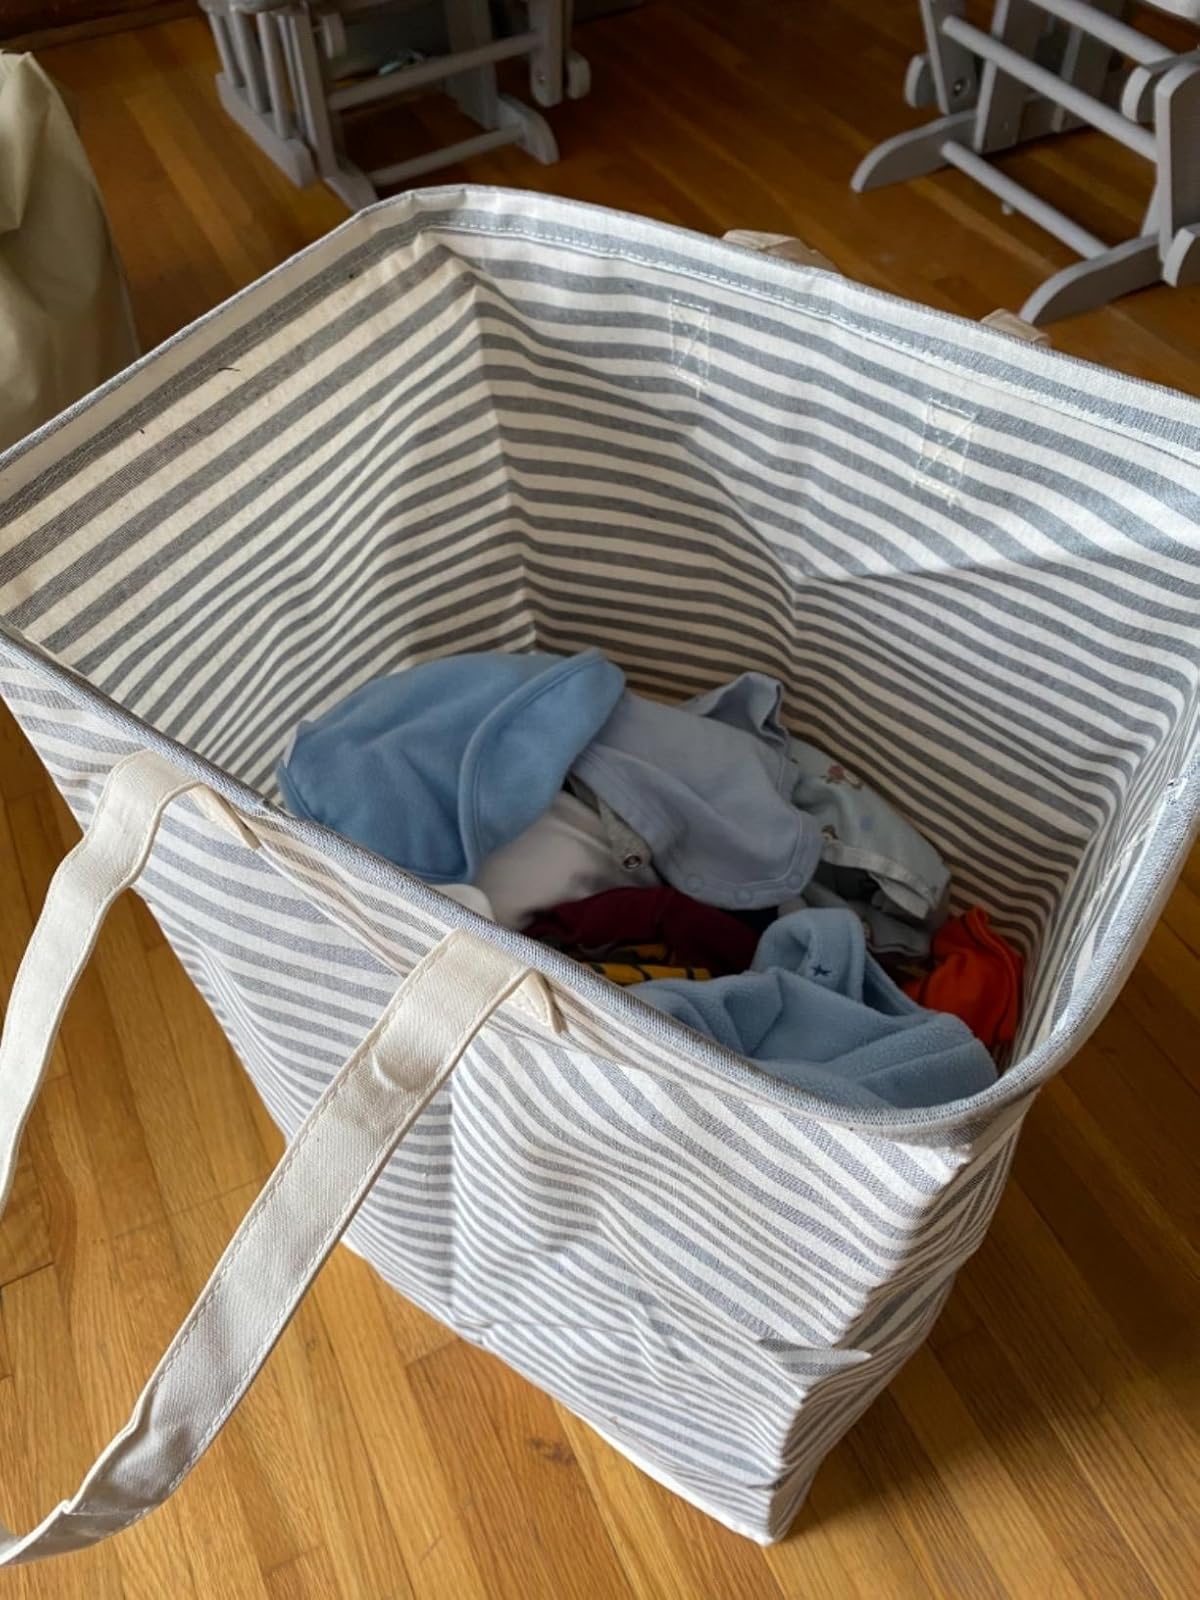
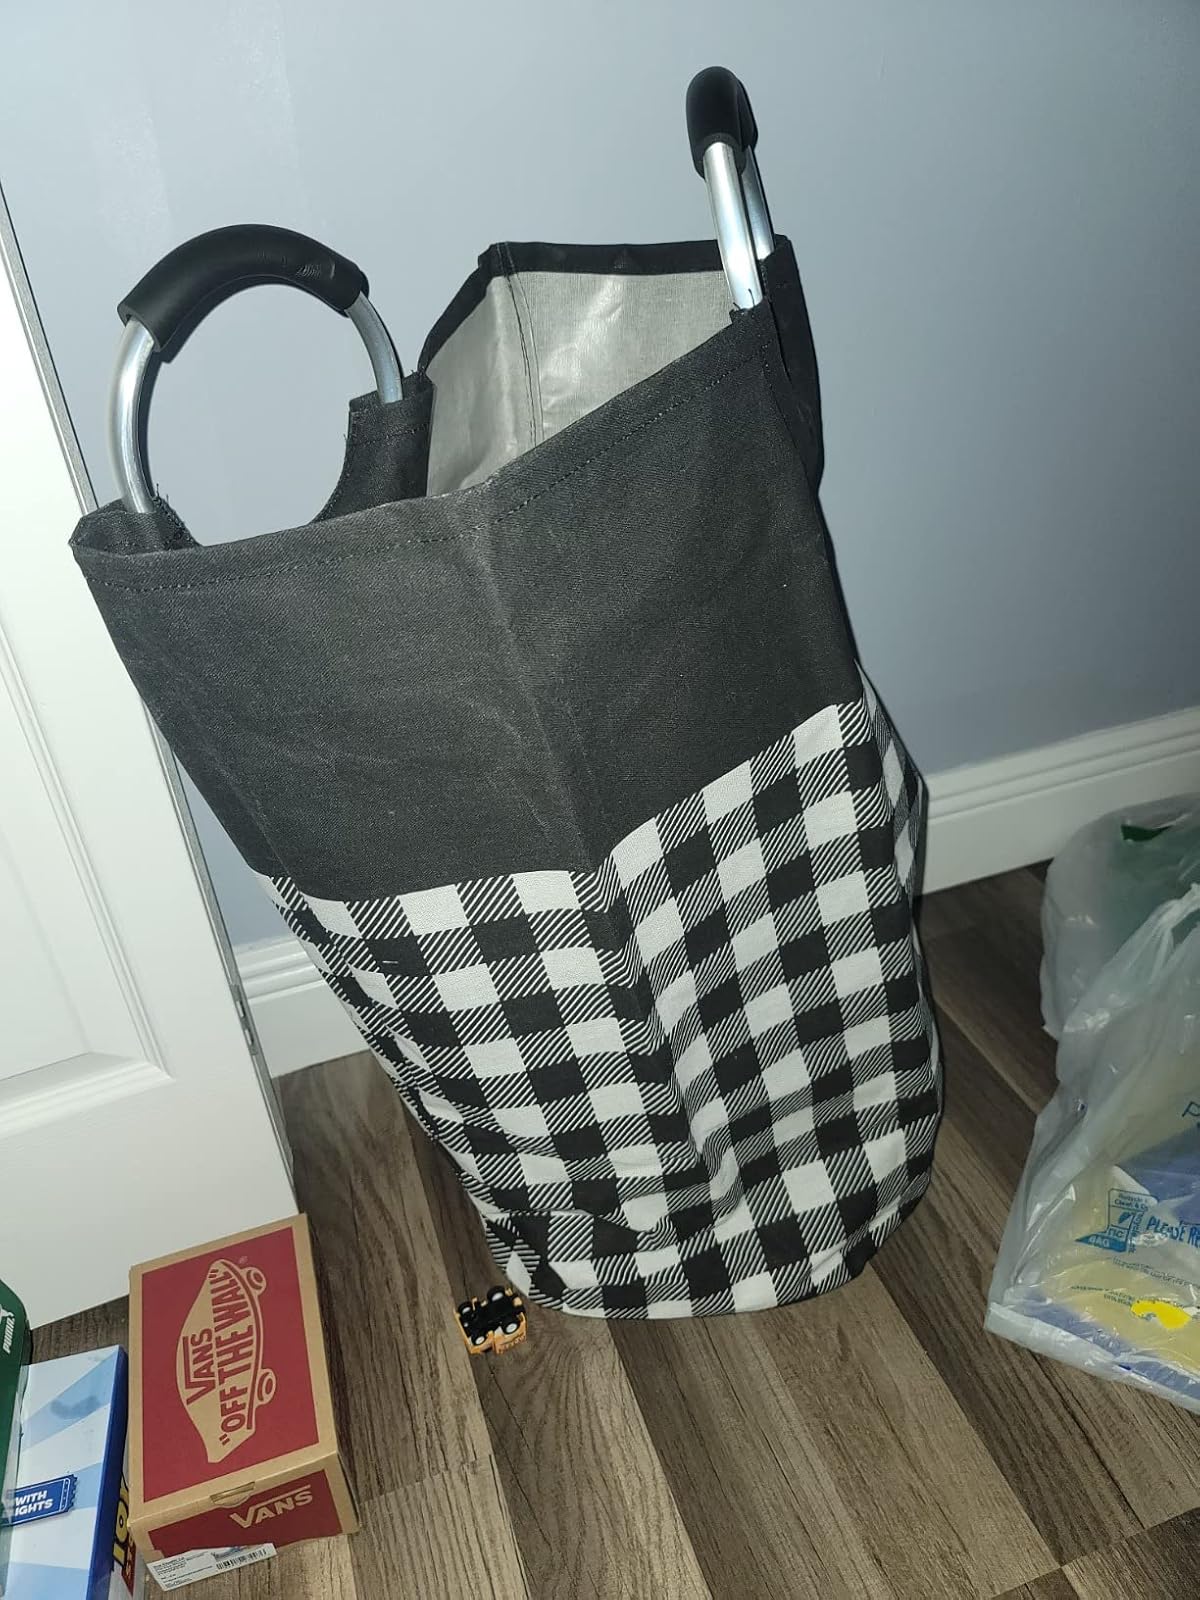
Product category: items_hamper
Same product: no